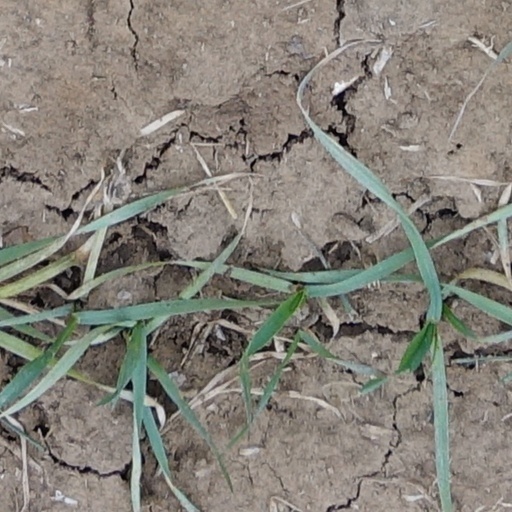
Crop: wheat